Glossary of comics terminology

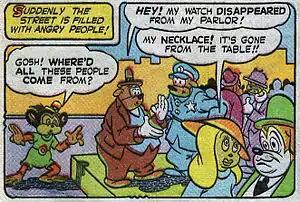
A caption (the yellow box) gives the narrator a voice. The characters' dialogue is given through speech balloons. The character speaking is indicated by the tail of the balloon.

A speech/word/dialogue balloon (or bubble) is a speech indicator, containing the characters' dialogue. The indicator from the balloon that points at the speaker is called a pointer or tail.